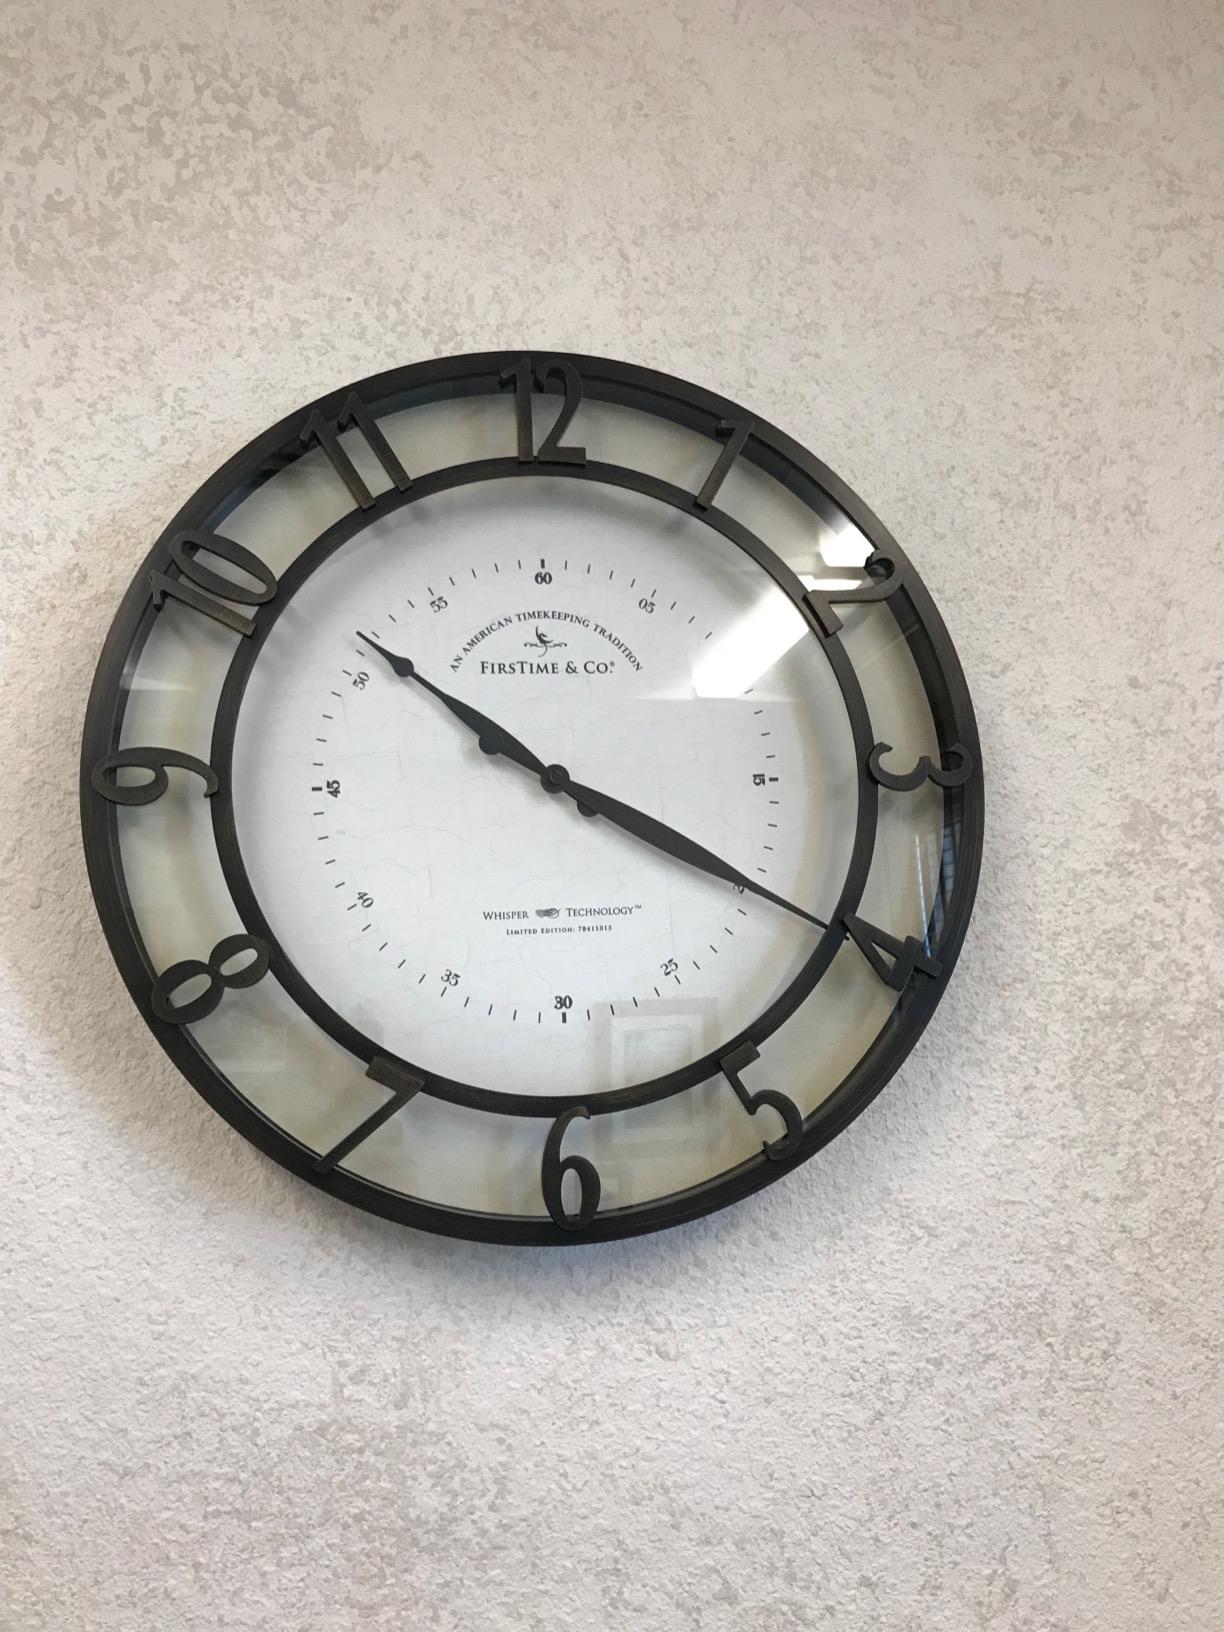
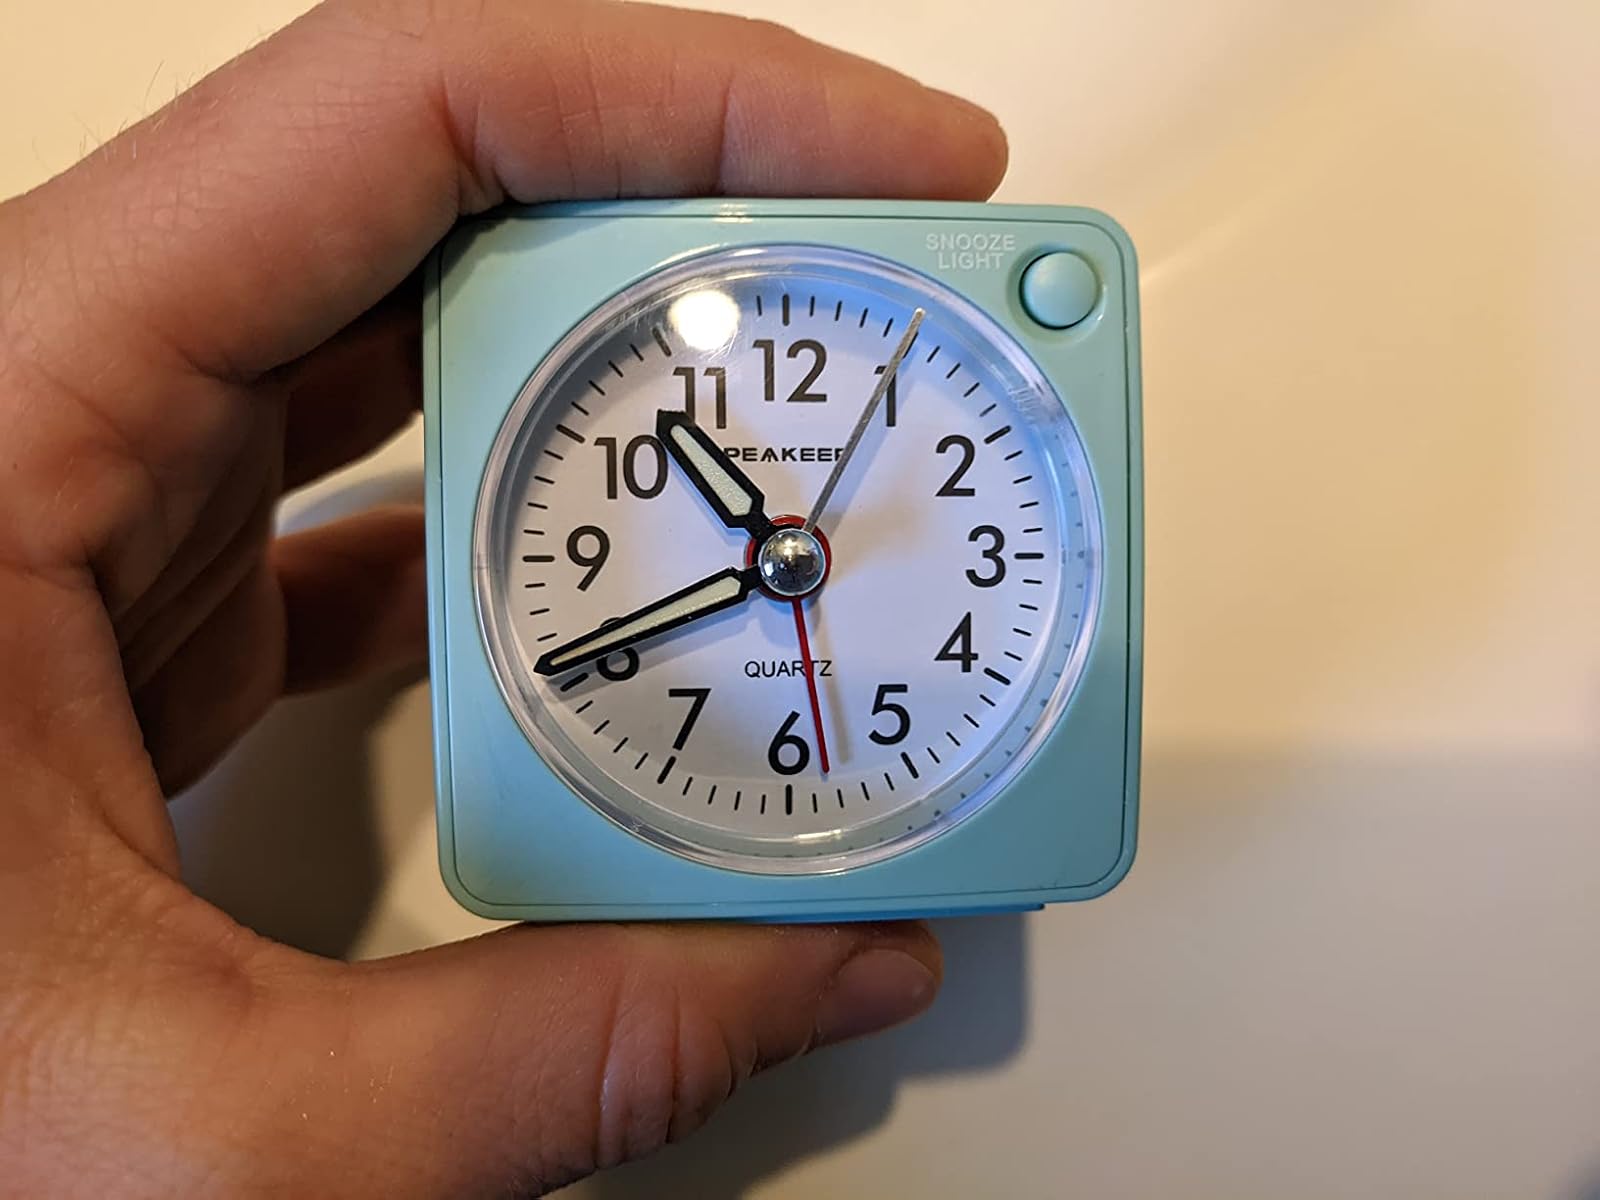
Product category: clock
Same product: no